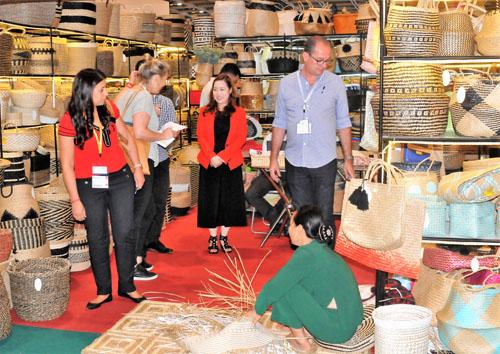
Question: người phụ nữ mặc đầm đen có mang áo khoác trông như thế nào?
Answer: cô ấy mang một chiếc áo khoác màu đỏ